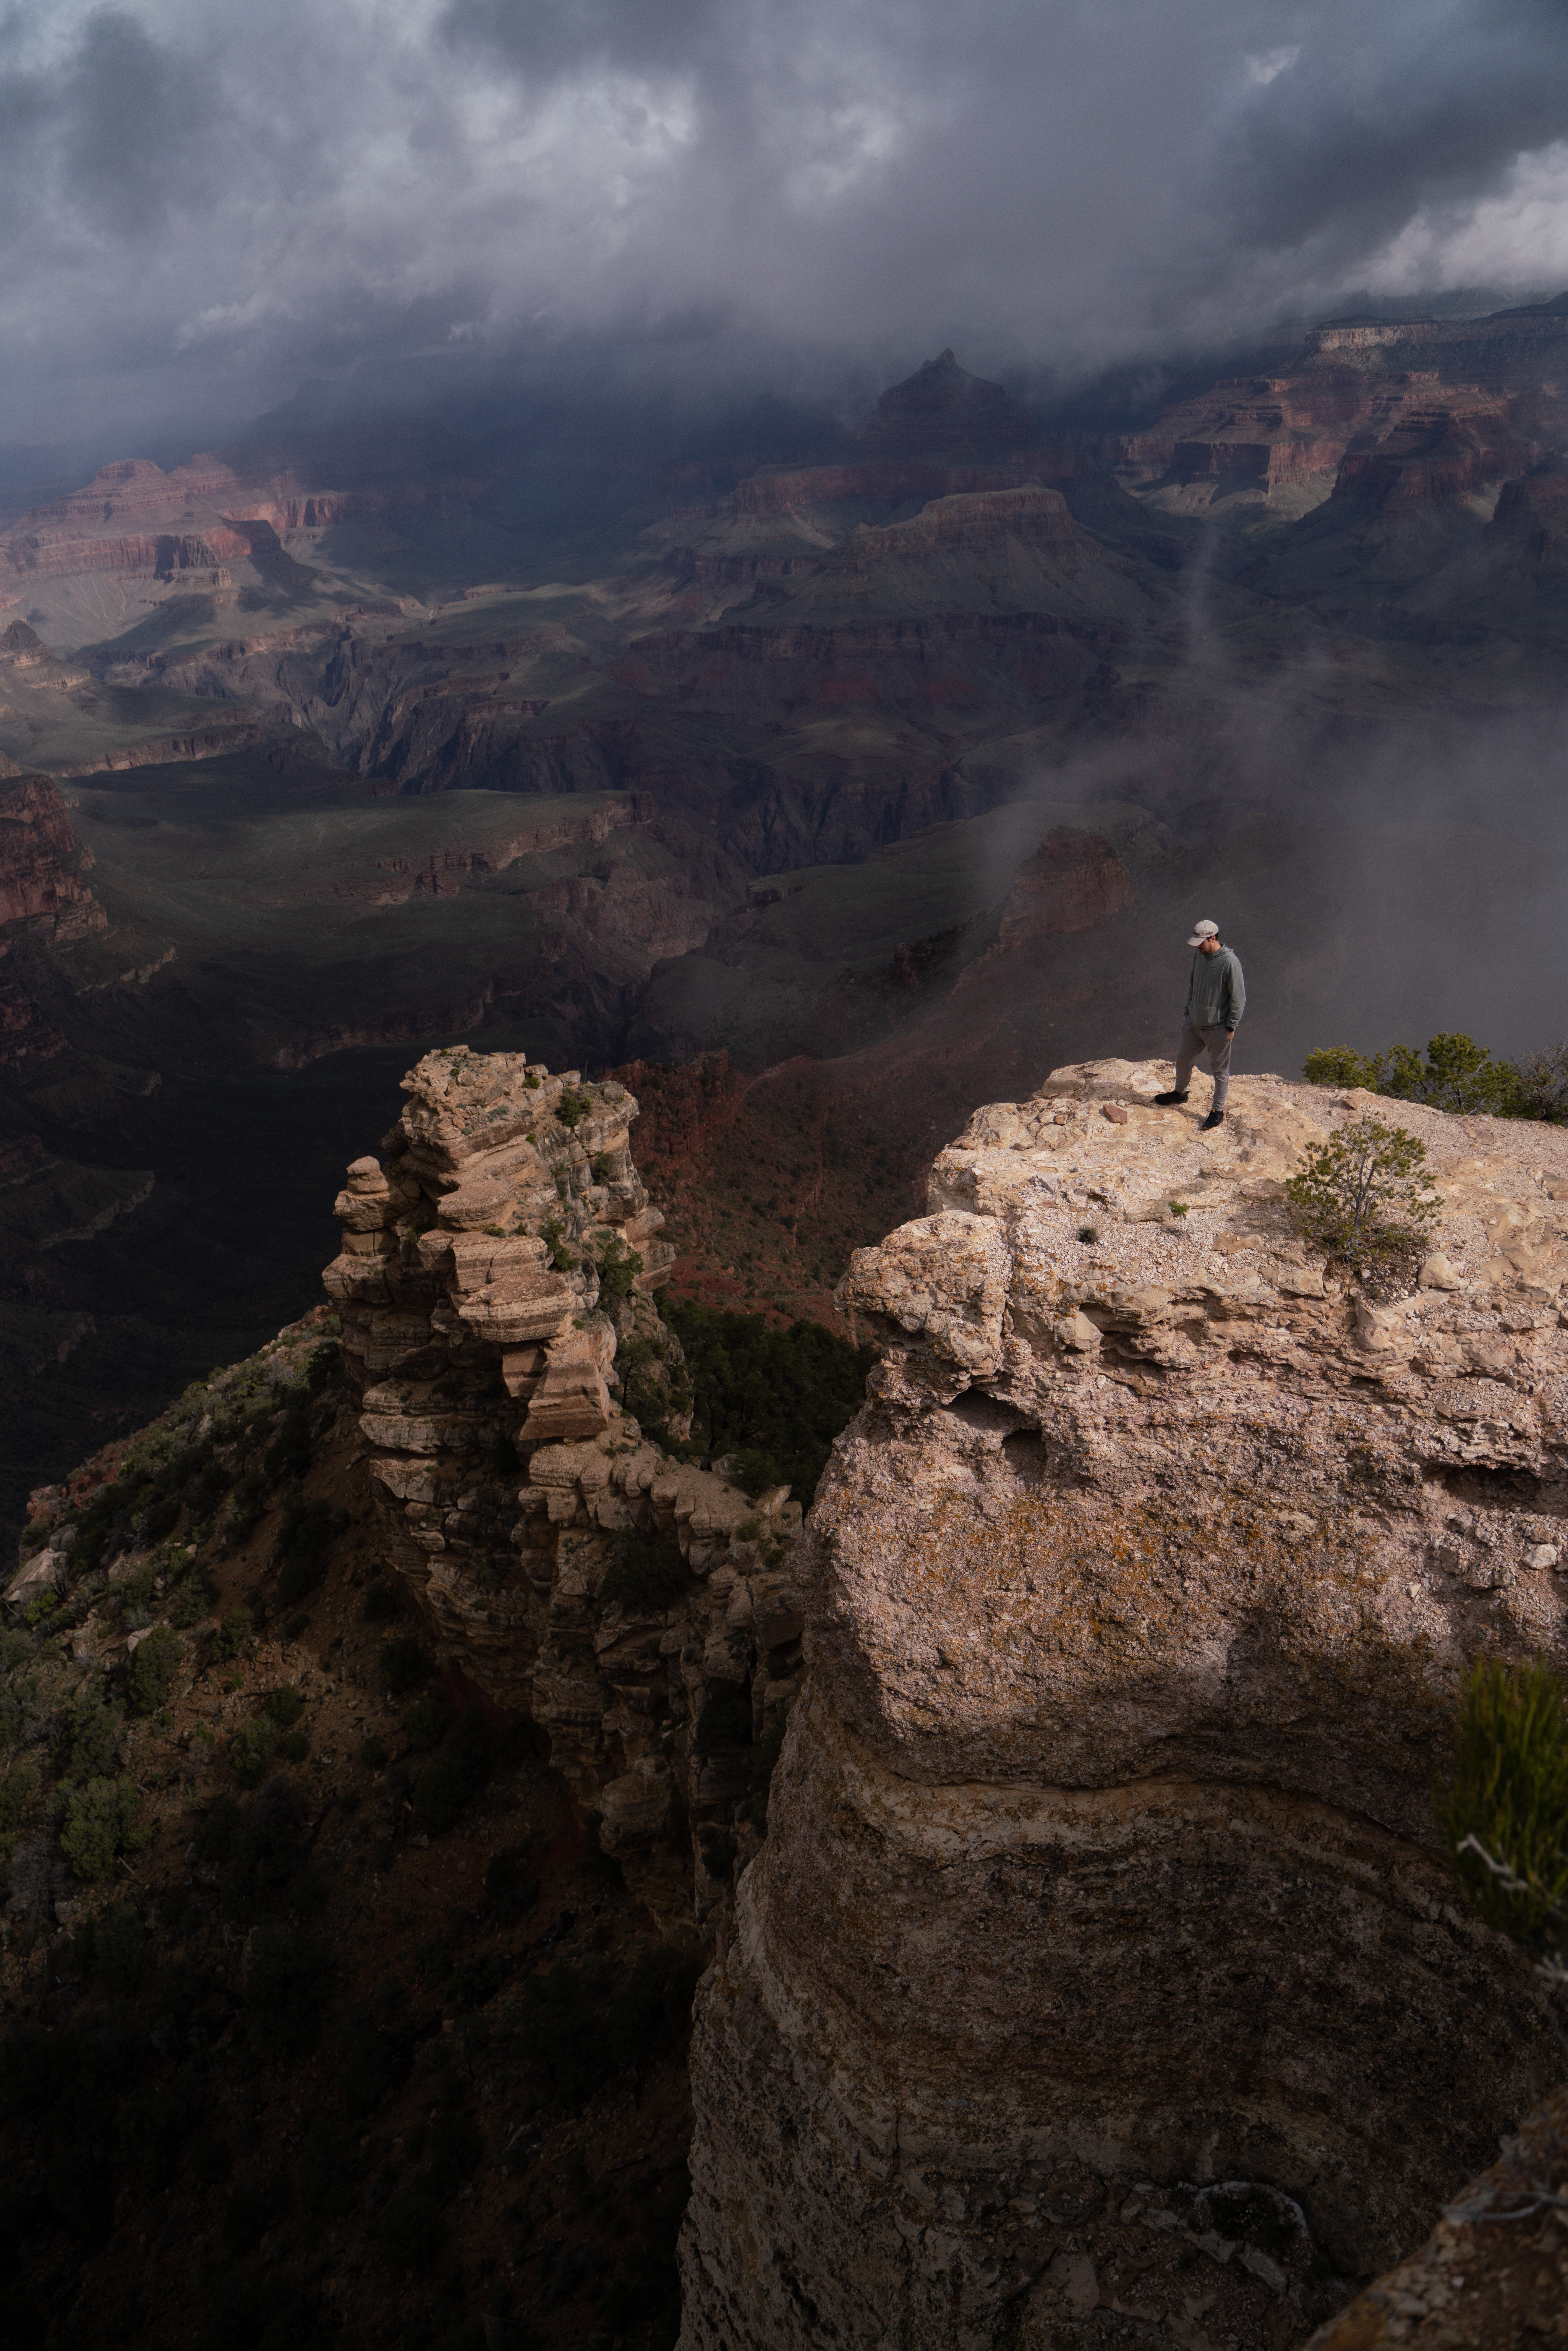
mountainous landforms, mountain, sky, rock, highland, ridge, atmospheric phenomenon, wilderness, terrain, formation, cliff, cloud, mountain range, fell, outcrop, geology, geological phenomenon, landscape, hill, klippe, escarpment, valley, summit, national park, canyon, hill station, fault, wadi, bedrock, badlands